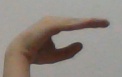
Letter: jeem